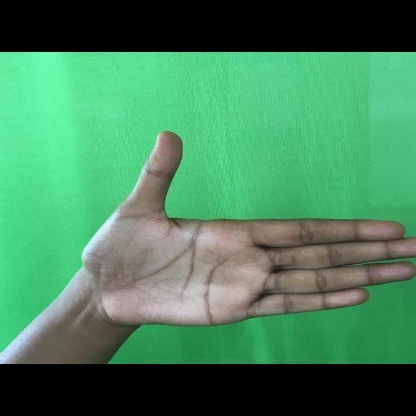
Mudra: Ardhachandran